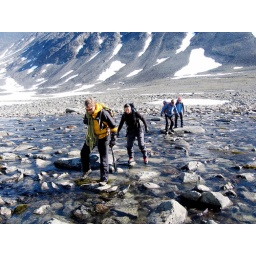
Crossing the river running from melting glacier and snow in Tarfala valley